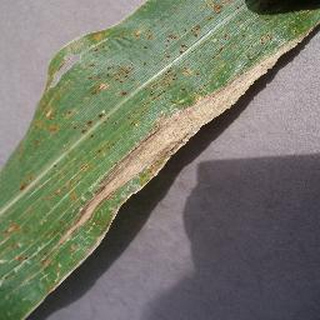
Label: corn_northern_leaf_blight